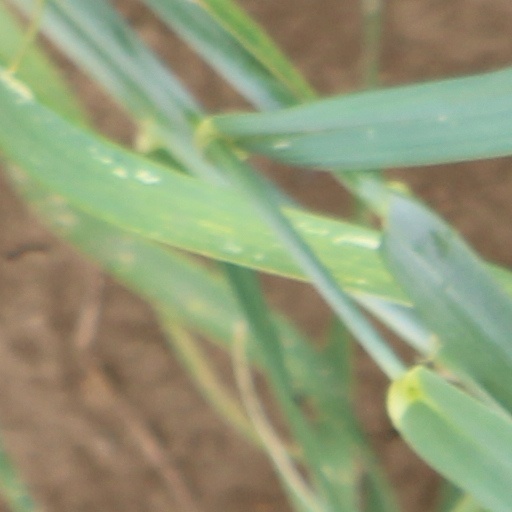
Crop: wheat